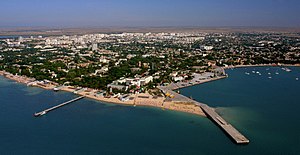
Jevpatorija
Jevpatorija, er en by beliggende på halvøen Krims sydvestkyst med 106.840 indbyggere.